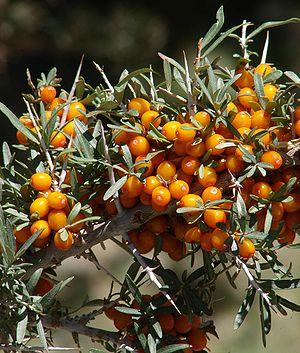
La vallée de la Noubra est une région relativement chaude dans la partie nord du Ladakh en Inde, également appelée le « Ldumra » ou « le verger » du Ladakh pour sa végétation.
L'Argousier est une espèce d'arbrisseau dioïque, épineux, originaire des zones tempérées d'Europe et d'Asie. Il est bien représenté également dans les régions subtropicales d'Asie, en altitude.